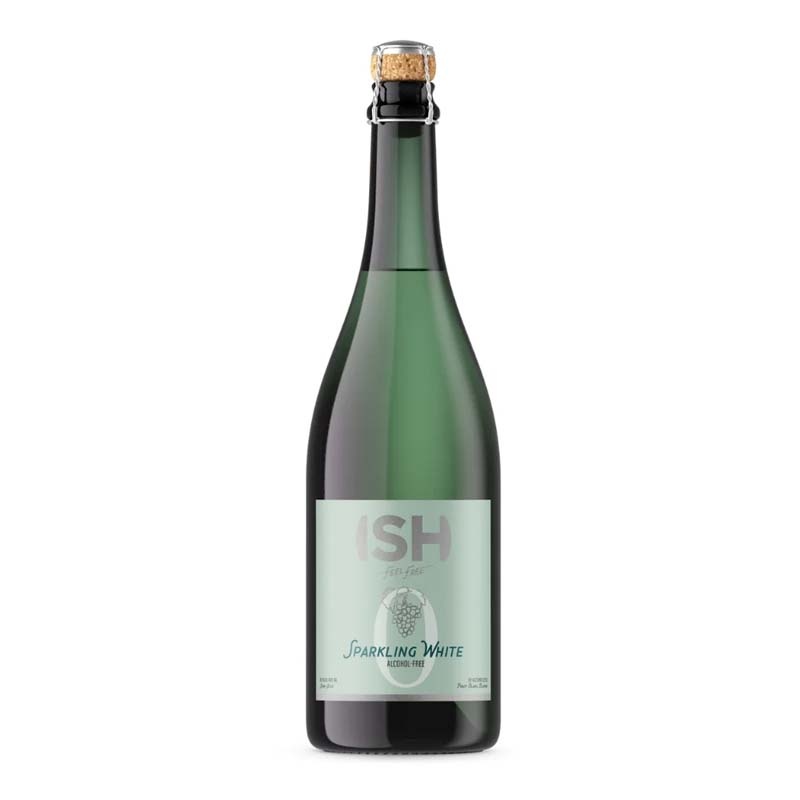
Château de ISH - Sparkling White Wine, alkoholfri
Alkoholfri mousserende hvidvin fra ISH Spirits Virkelig smagfuldt alkoholfrit alternativ til den klassiske sparkling hvidvin. Hvis du har prøvet en alkoholfri vin før, tænker du måske at det ikke er for dig. Men her vil vi gerne udfordre dig, og sige at Château de ISH virkelig kommer i nærheden af en traditionel vin. Den er syrlig og nuanceret i smagen, præcis som en hvidvin skal være det. Château de ISHs Sparkling White Wine er lavet på Pinot Blanc og Silvaner druer, som både byder på sødme og forfriskende syrlighed. Indhold: 75 cl ﻿Alkohol: ﻿0%
Brand: ISH
Category: Food, Beverages & Tobacco > Beverages > Low Alcohol & Alcohol-Free Beverages > Low Alcohol & Alcohol-Free Wine